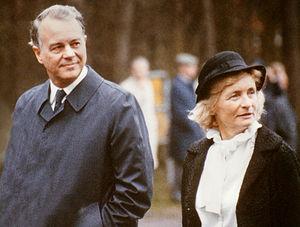
Ernst Karl Julius Albrecht, né le 29 juin 1930 à Heidelberg, et mort le 13 décembre 2014 à Burgdorf, est un homme politique allemand membre de l'Union chrétienne-démocrate d'Allemagne.
Ursula von der Leyen [ˈʔʊʁzula fɔn deːɐ̯ ˈlaɪən], née Albrecht le 8 octobre 1958 à Ixelles, est une femme politique allemande. Membre de l’Union chrétienne-démocrate, elle est ministre fédérale entre 2005 et 2019 et présidente de la Commission européenne depuis 2019.